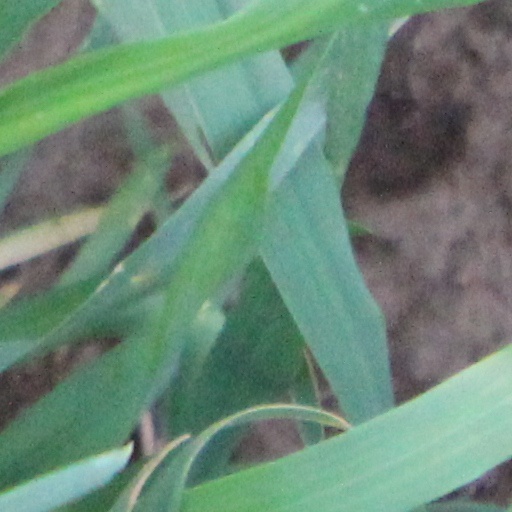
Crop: wheat